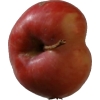
Label: Apple 10